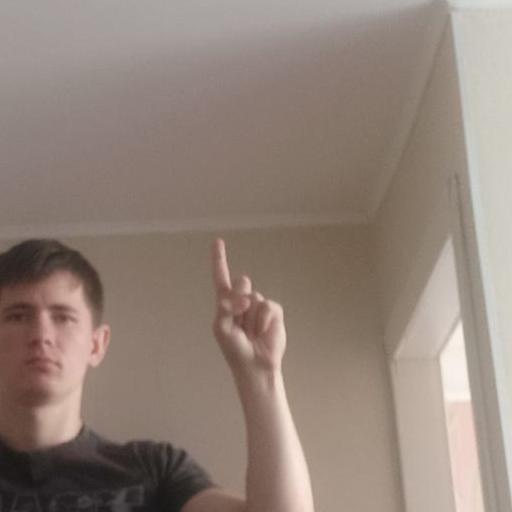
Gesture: one